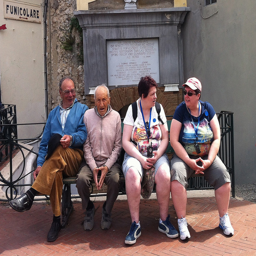
Four adults, two men and two women, setting on a bench on a sidewalk talking.
Four older people are sitting on an outdoor bench
Two men squished on a bench with two large women.
a group of people sitting on a bench on a sunny day
Four people sitting in a row on a bench.